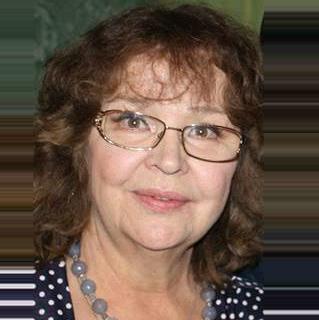
Age: 73